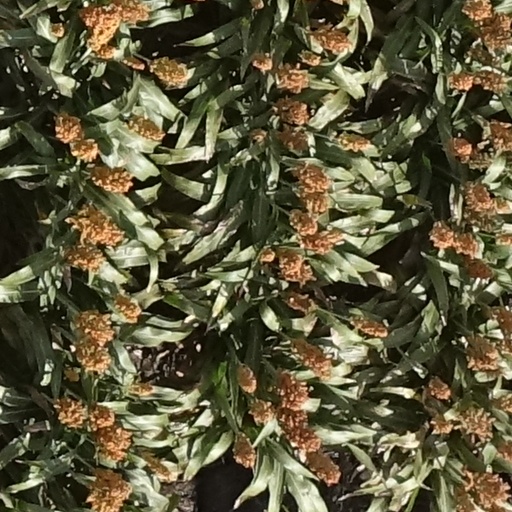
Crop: sorghum